Franco Foda

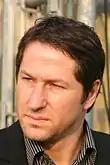
Foda in 2009

Foda moved into coaching with Sturm Graz as an assistant coach. He had been interim head coach between 20 September 2002 until November 2002. At this point, Foda became the permanent head coach until they hired Gilbert Gress to become the head coach on 4 June 2003. He then went on to coach the reserve team immediately after to when he was promoted to head coach of the first team on 1 June 2006. Sturm Graz won the 2010–11 Bundesliga and the 2009–10 Austrian Cup under Foda. He was originally scheduled to leave after the 2011–12 season. However, he ended up being sacked on 12 April 2012 after the club was knocked–out of the Austrian Cup.